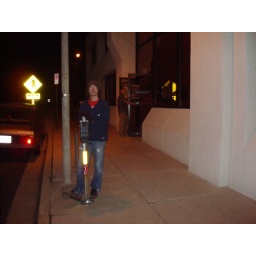
Sam walked into an unlocked office building by the Hut and explored.